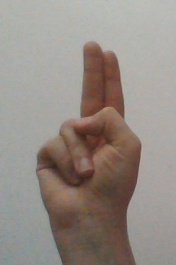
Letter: taa